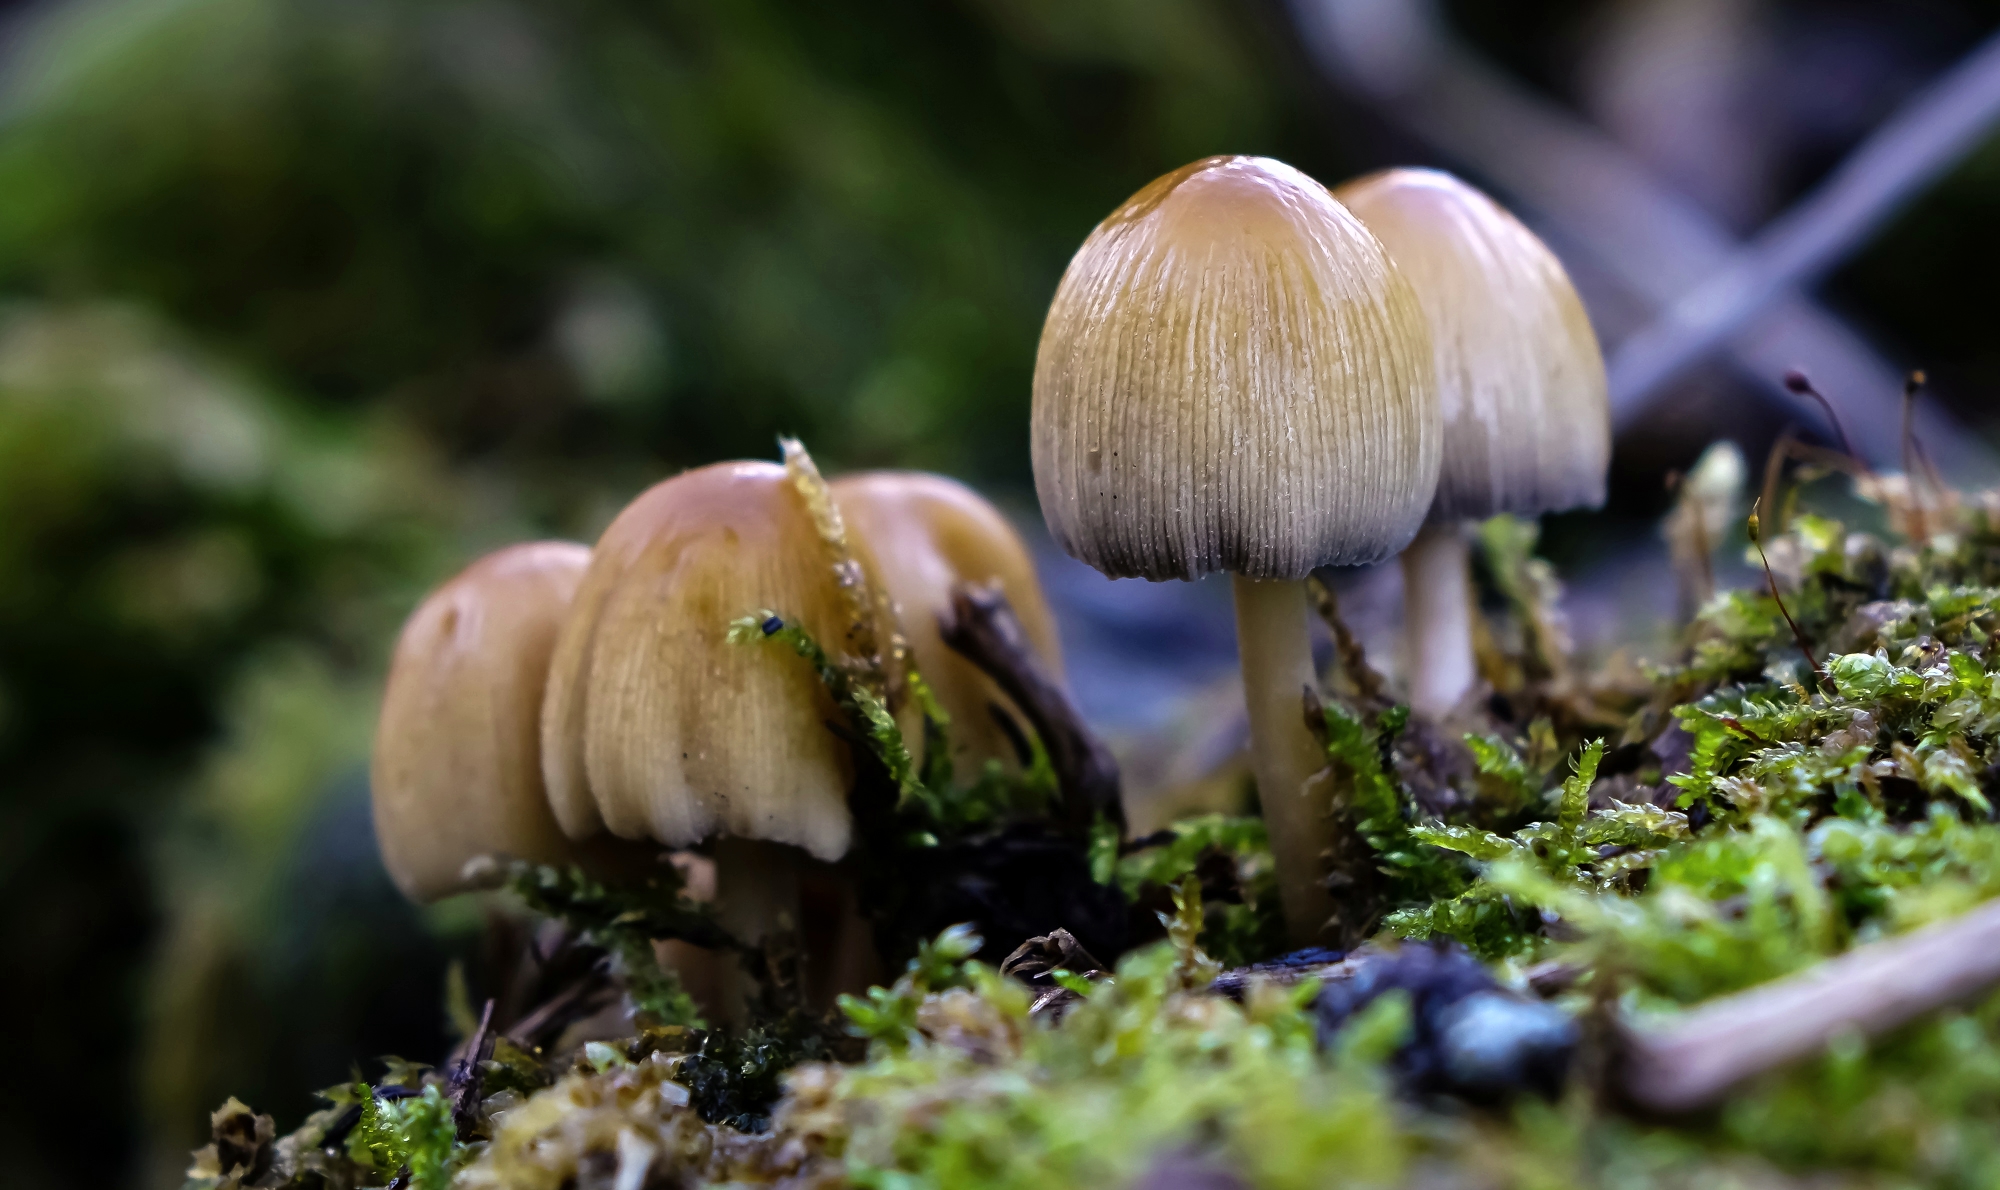
nature, forest, grass, flower, macro, autumn, botany, mushroom, flora, fauna, close up, fungus, mushrooms, naturaleza, setas, woodland, bolete, ggl1, gaby1, xovesphoto, sonyrx10, rx10, gphoto, gabrielcorua, xelodegalicia, agaricus, macro photography, oyster mushroom, edible mushroom, medicinal mushroom, agaricomycetes, agaricaceae, champignon mushroom, penny bun